History of Rajasthan

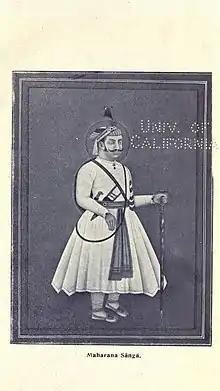
Rana Sanga a 16th-century king of Chittor and head of the Rajput Confederacy in northwestern India. He defeated the Sultan of Delhi, Malwa and Gujarat in 18 major battles and established his supremacy over Rajasthan, Malwa and Gujarat.

Muhammad of Ghor appointed Prithviraja's son Govindaraja IV as a vassal. Prithviraja's brother Hariraja dethroned him, and regained control of a part of his ancestral kingdom. Hariraja was defeated by the Ghurids in 1194. Govindaraja was granted the fief of Ranthambore by the Ghurids. There, he established a new branch of the dynasty.